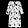
Label: Dress